Nyrki Tapiovaara

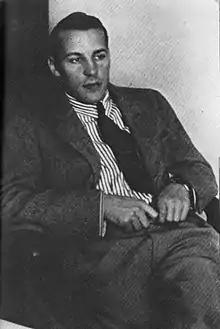
Tapiovaara in 1938

Nyrki Tapiovaara, born 10 September 1911 in Pitäjänmäki, Helsinki, died 29 February 1940, was a Finnish film director. He belonged to the Tulenkantajat group which promoted modernist ideas in Finnish culture. Tapiovaara's film career only lasted four years and resulted in five feature films, but had a lasting effect on Finnish cinema. He died in the Winter War.